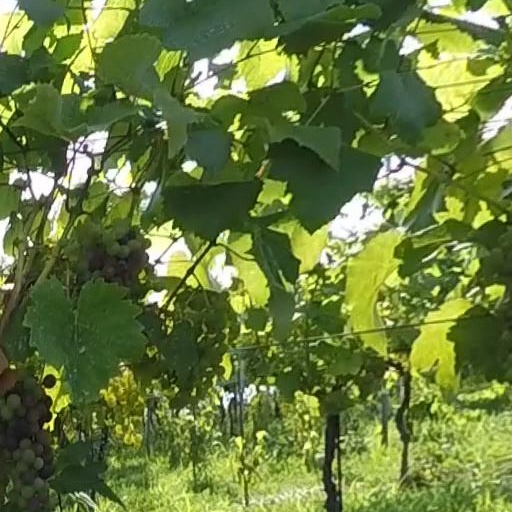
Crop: grape